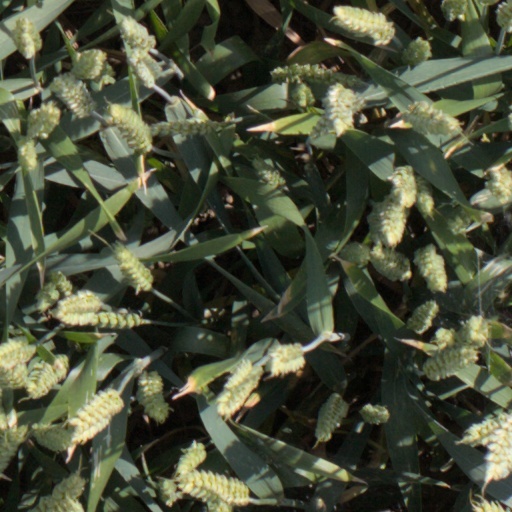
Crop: wheat